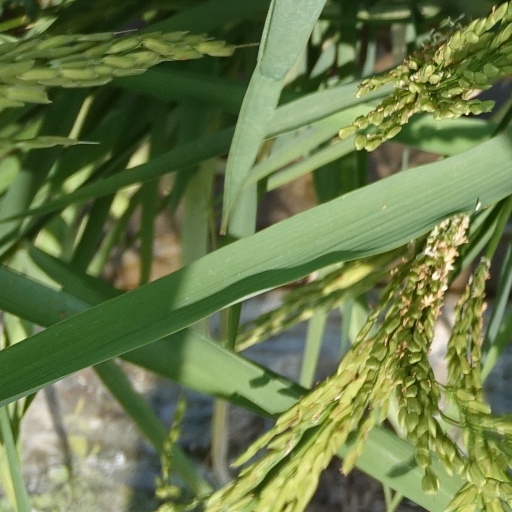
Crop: rice